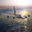
Label: airplane